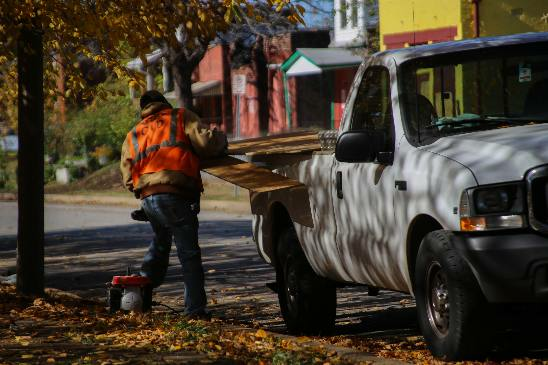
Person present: Yes